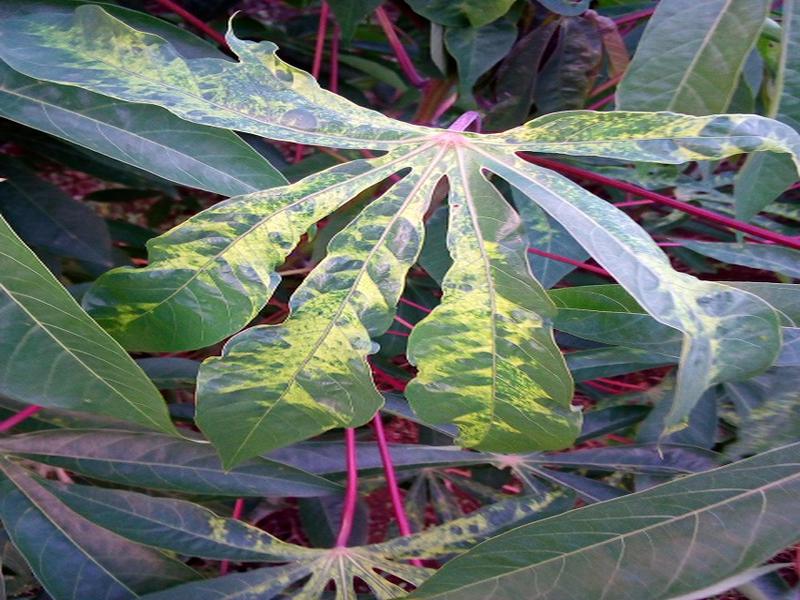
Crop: cassava
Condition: mosaic_disease